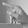
ASL letter: P